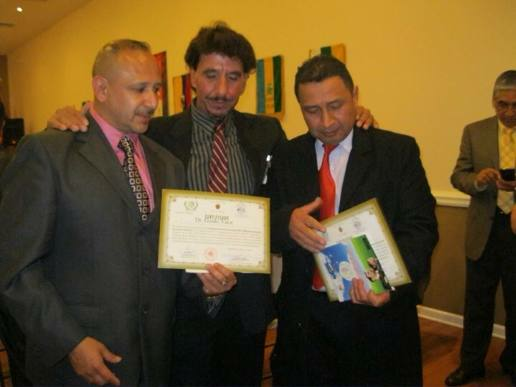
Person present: Yes